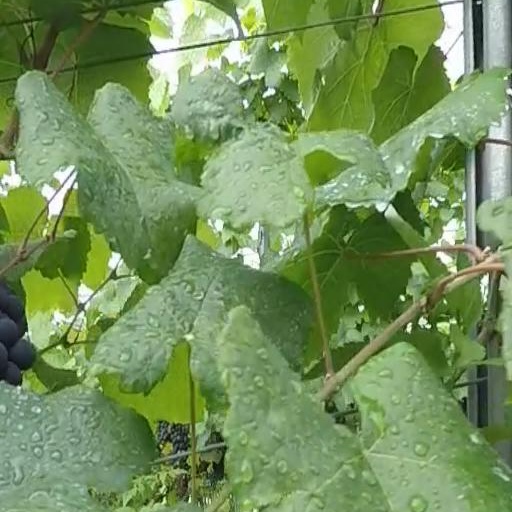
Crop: grape